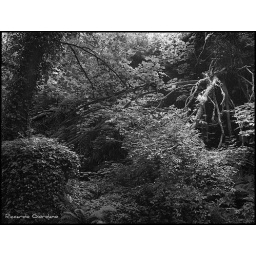
Scattata durante un giro in mountain bike nella parte bassa del bosco di capodimonte, credo un anno fa.